Not One Less

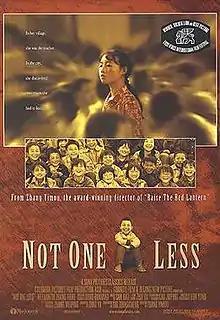
US theatrical release poster

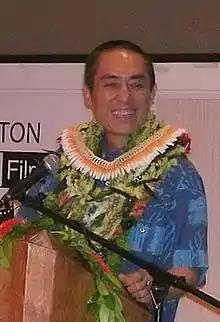
A middle-aged Chinese man standing at a podium, wearing a Hawaiian shirt and lei

Not One Less is a 1999 drama film by Chinese director Zhang Yimou, adapted from Shi Xiangsheng's 1997 story "A Sun in the Sky". It was produced by Guangxi Film Studio and released by China Film Group Corporation in mainland China, and distributed by Sony Pictures Classics in North America and Columbia TriStar Film Distributors internationally.